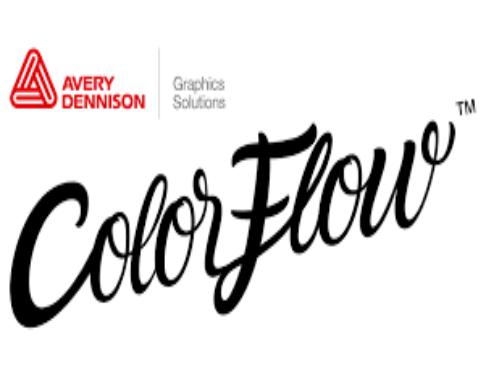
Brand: avery dennison-1
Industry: Others